49ers–Packers rivalry

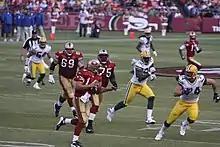
Green Bay Packers players chasing San Francisco 49ers players on a field

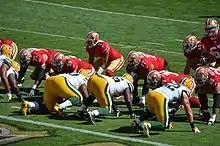
The 49ers offense lined up prior to the snap against the Packers defense.

The 49ers and Packers renewed their playoff rivalry in the . This game saw the playoff debut of Colin Kaepernick, and he rewarded the home fans with a quarterback playoff record 181 rushing yards, 263 passing yards and four touchdowns. This marked the final playoff game at Candlestick Park. The following season, a rematch took place in Green Bay during the . Despite the chilly conditions at Lambeau Field, the 49ers prevailed in a close-knit affair 23–20, with Phil Dawson scoring the game-winning field goal. Kaepernick ran for 98 yards and threw 227 yards. This was San Francisco's first playoff road victory over Green Bay. The 49ers and Packers also faced off in the 2019 NFC Championship Game, with running back Raheem Mostert scoring four touchdowns on 220 rushing yards. This game also featured two coaches who were fourth-generation descendants to the Bill Walsh coaching tree, as 49ers head coach Kyle Shanahan and Packers head coach Matt LaFleur both served under Kyle's father Mike Shanahan, who in turn succeeded Mike Holmgren as the 49ers' offensive coordinator under George Seifert.